Château de la Faye (Olmet)

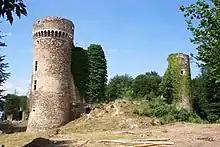
Castle de la Faye

The Château de la Faye is a ruined castle near Olmet, Puy-de-Dôme department of France. It has been a listed historical monument since 1986.